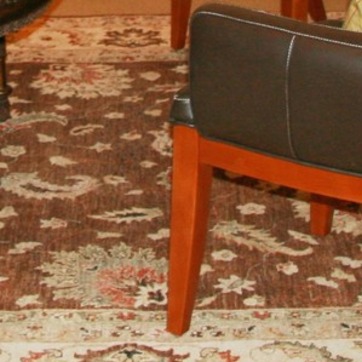
Material: wood